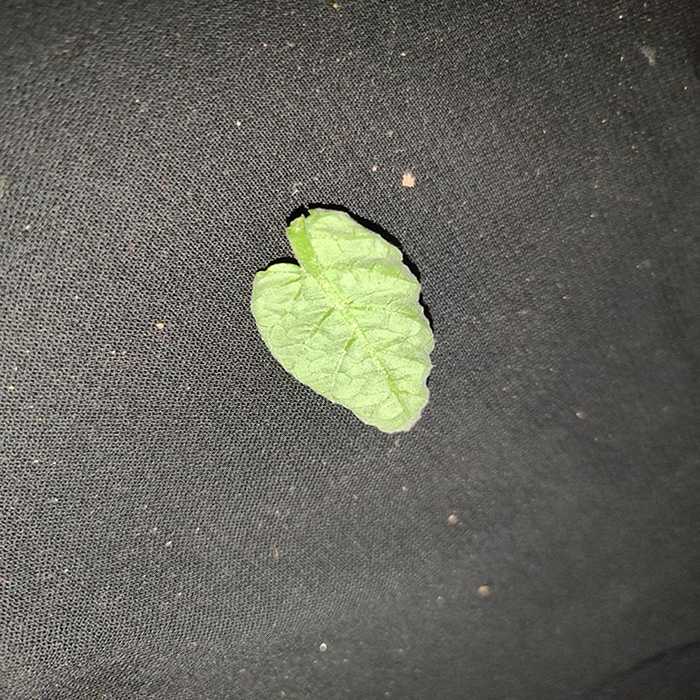
Plant: Tomato
Label: Tomato leaf curl virus